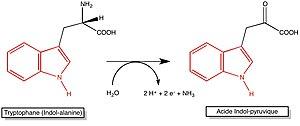
TDA formule
La tryptophane désaminase est une oxydoréductase capable de catalyser la libération du groupement amine primaire du tryptophane avec production d'acide indole-pyruvique, d'ammoniac et d'un coenzyme réduit, selon la réaction :